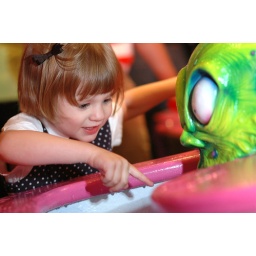
A special water table explains how the circulatory system works in BodyQuest.